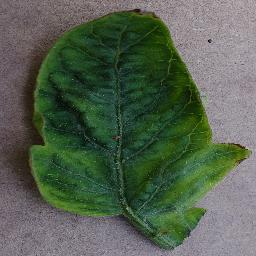
Label: Tomato___Tomato_Yellow_Leaf_Curl_Virus